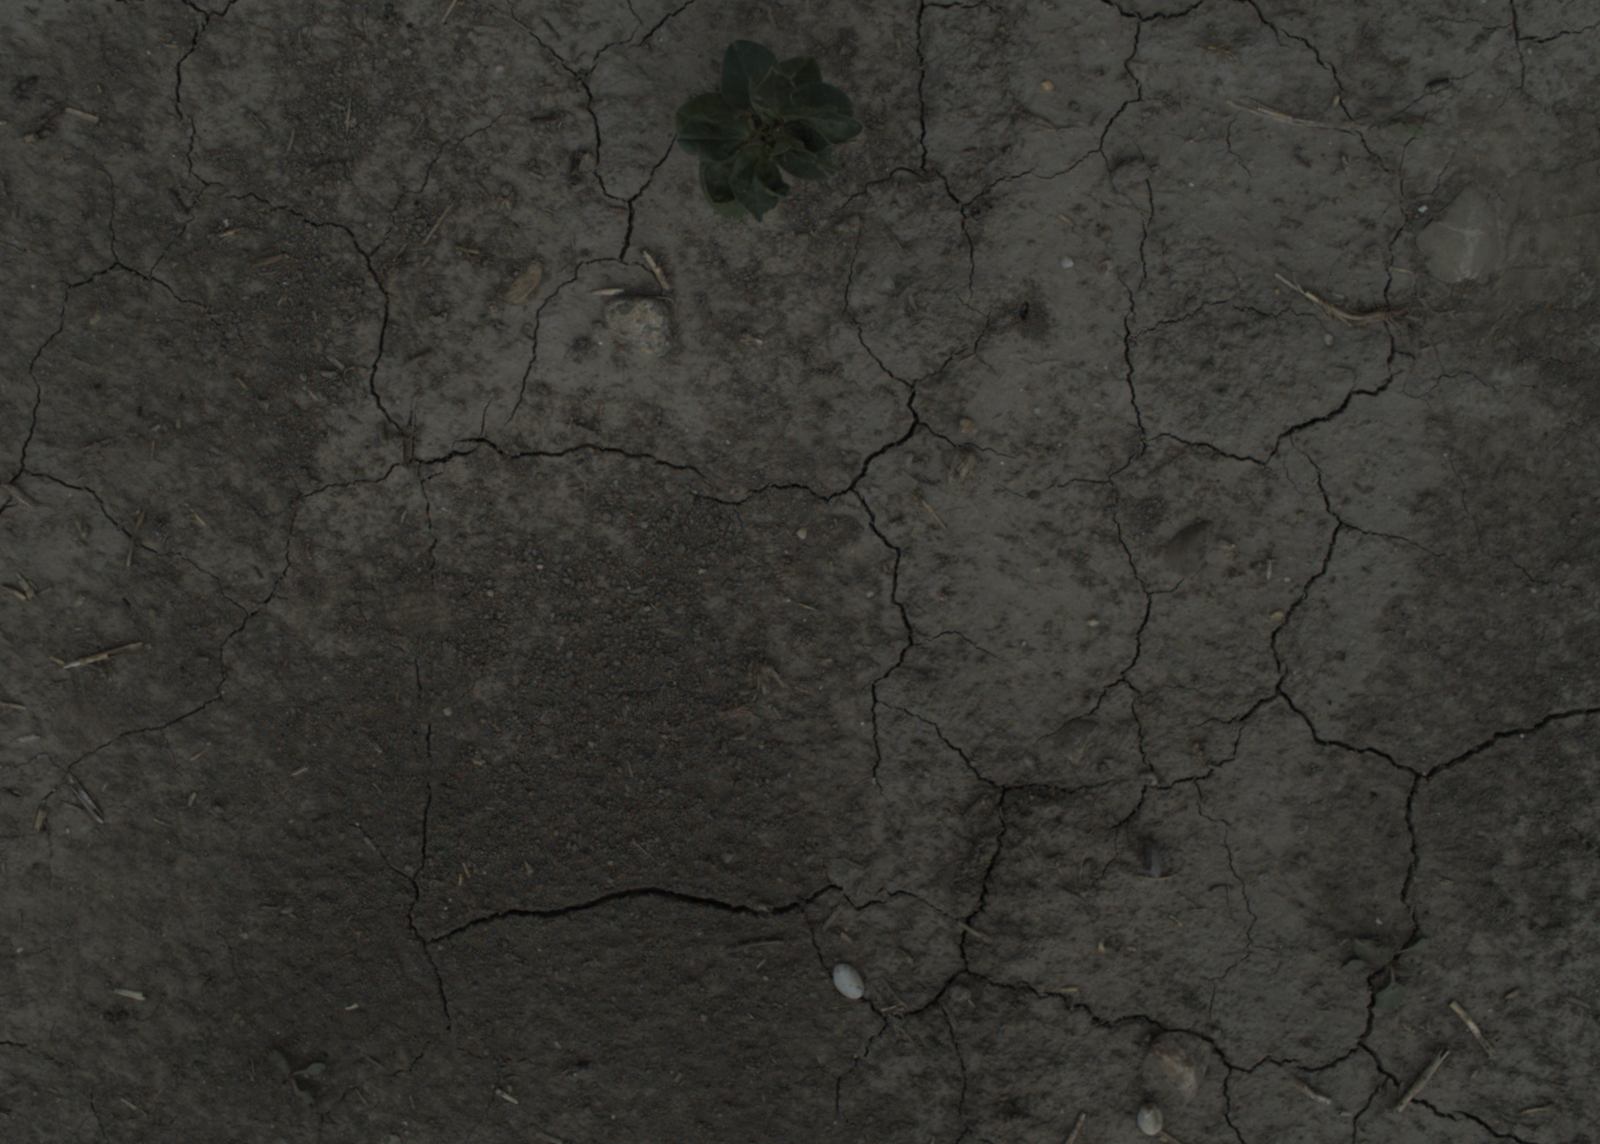
Capture date: 21.07.2021 12:54:41
Weather: mixed
Wind: medium
Seeding date: 08.06.2021
Plant canopy height (mm): 962